Sweden at the 2012 Summer Olympics

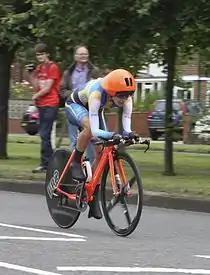
Emma Johansson in women's road time trial.

Sweden has qualified one team and three individual quota places after finishing in fourth place at the 2011 European Dressage Championship. Rose Mathisen is a reserve in the team dressage event.